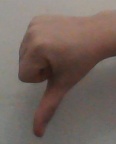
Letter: waw